Lemuel Haynes House

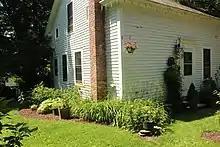

The Lemuel Haynes House is a historic house on County Road 27 in the village of South Granville, New York. Built in 1793, it was the home of Lemuel Haynes (1753-1833), the first African-American clergyman ordained in North America, from 1822 to 1833. It was designated a National Historic Landmark in 1975. The house was purchased from Charles Halderman as a private residence in 2009 by Bo Young and William J. Foote and is not normally open to the public.